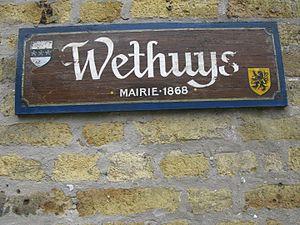
Panneau «
L'hôtel de ville de Brouckerque est un des principaux monuments du village de Brouckerque, dans le Nord.